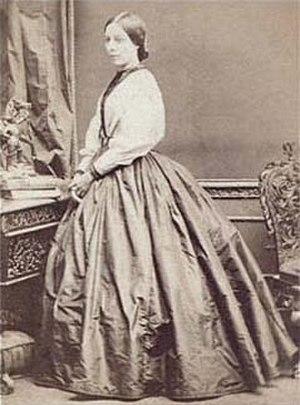
Louise Ingram Rayner, née le 21 juin 1832 à Matlock Bath et morte le 8 octobre 1924 à St Leonards-on-Sea, est une aquarelliste britannique.